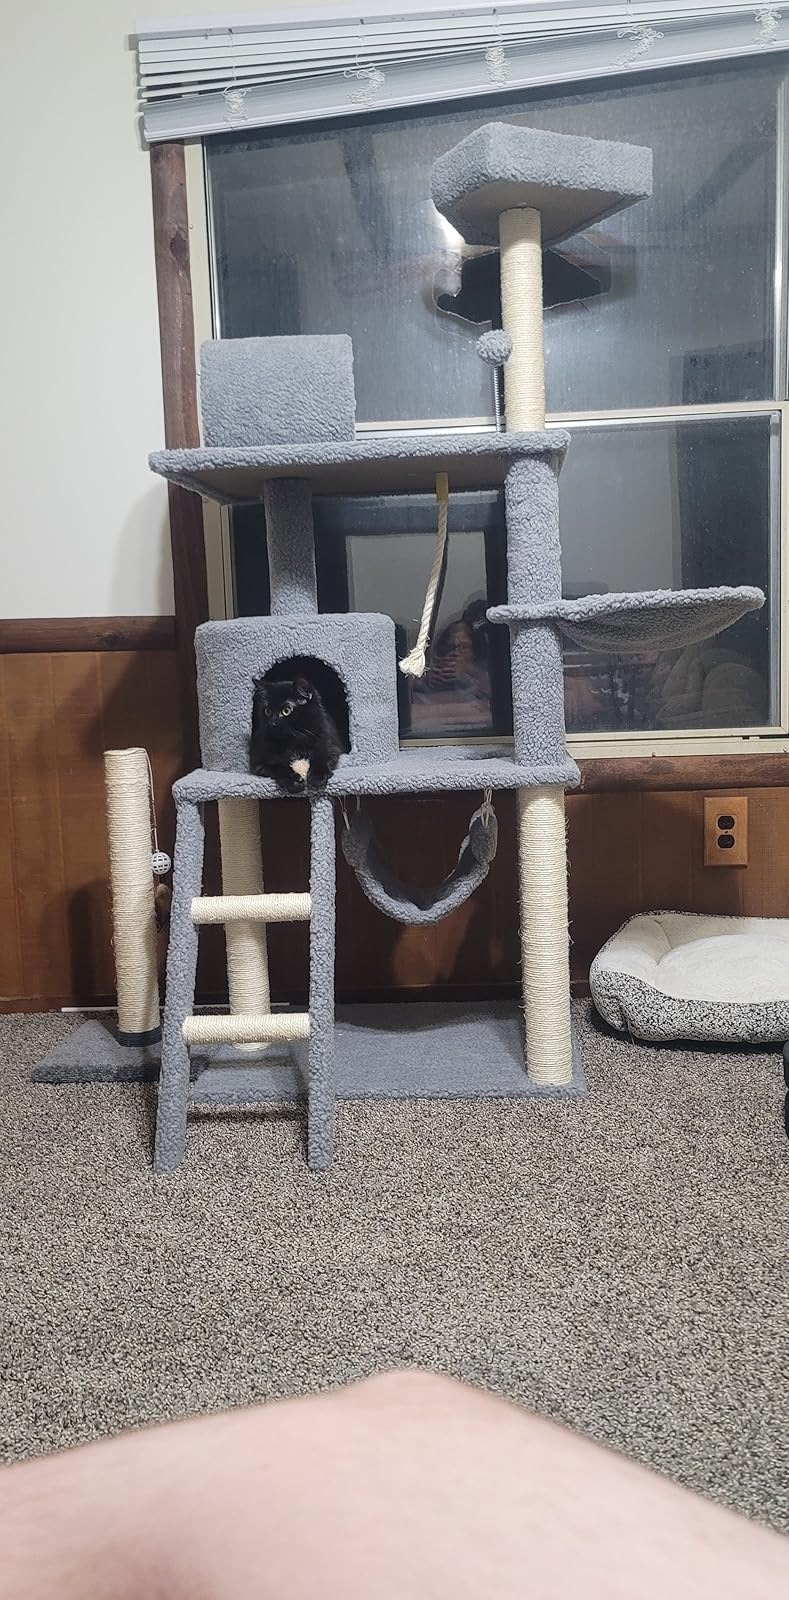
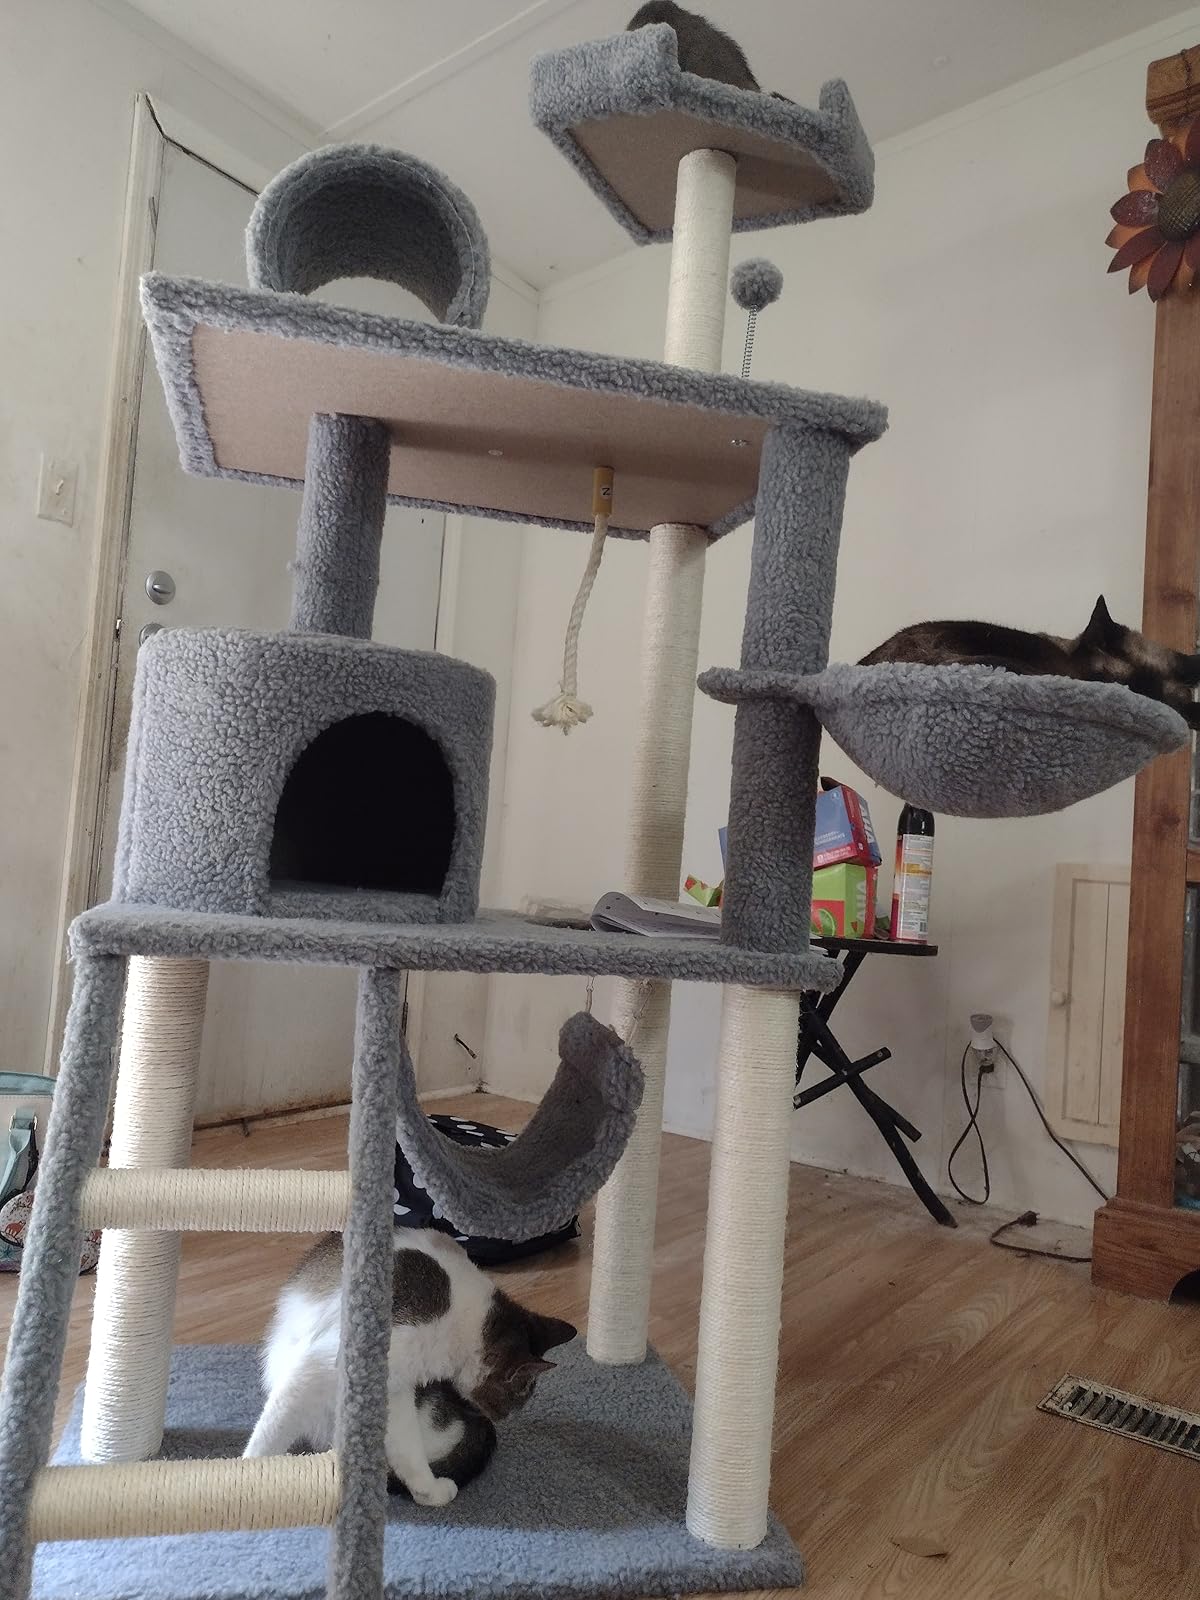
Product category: items_cat tree
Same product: yes